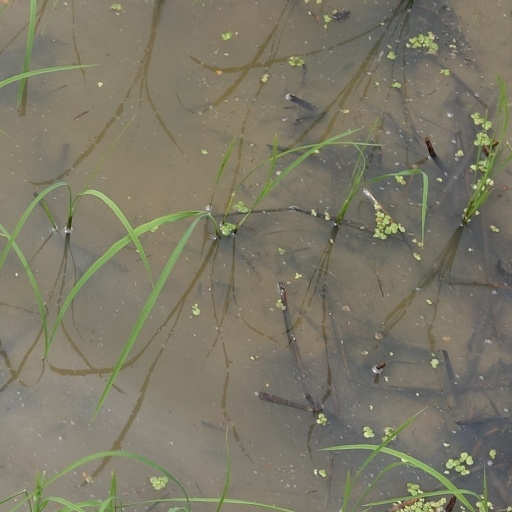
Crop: rice